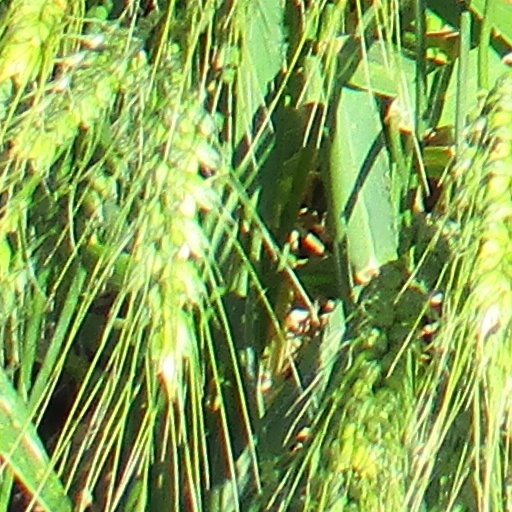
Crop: wheat